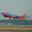
Label: airplane